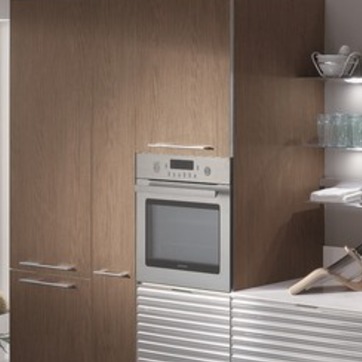
Material: metal